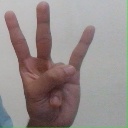
अक्षर: क्ष